Meg Ryan

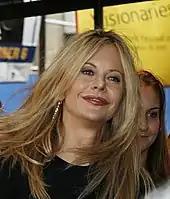
Ryan in September 2006

After her film debut in director George Cukor's final film, "Rich and Famous", in 1981, Ryan played Betsy Stewart in the daytime drama "As the World Turns" from 1982 to 1984; her character was featured in a popular romantic story arc.